Castañeo'l Monte

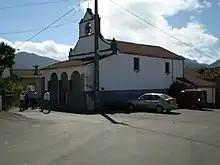
Church of Castañeo'l Monte in Santo Adriano, Asturias, 2008

Castañeo'l Monte ("Castañedo del Monte" in Spanish) is a parish in Santo Adriano, a municipality within the province and autonomous community of Asturias, in northern Spain.